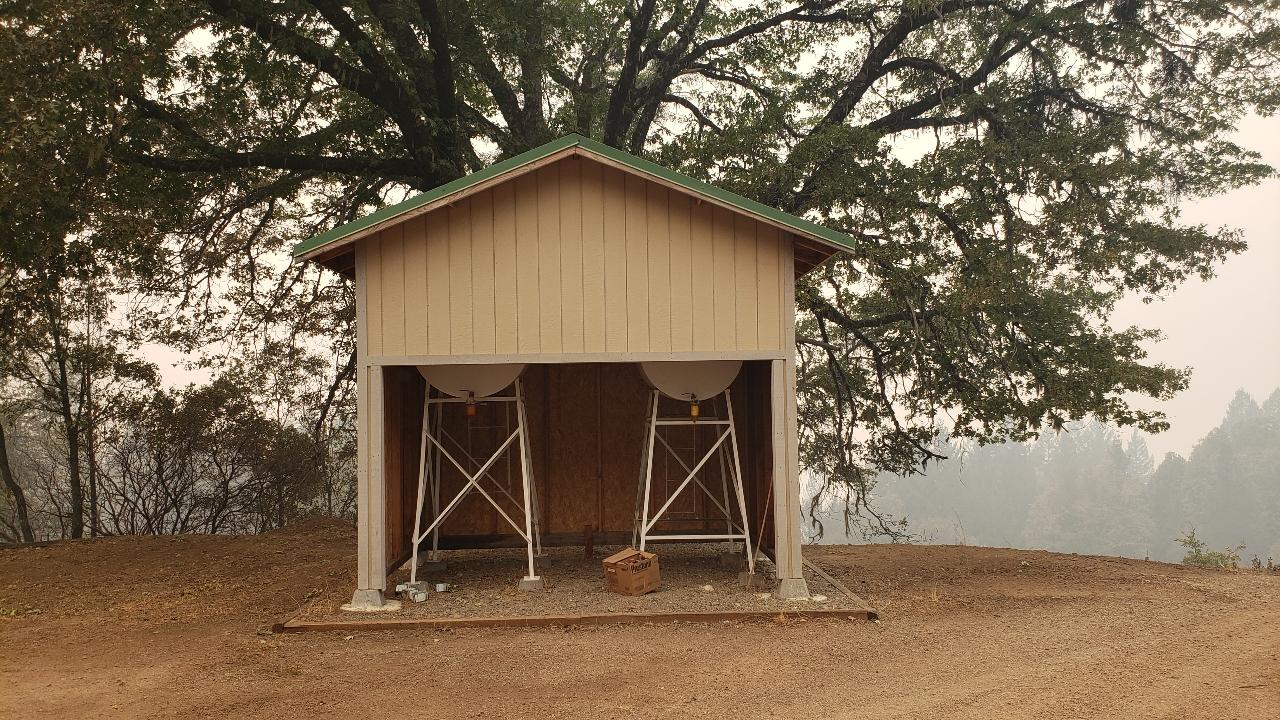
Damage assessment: no_damage